Monrobot XI

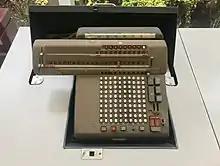
Paper tape "add-punches" used for data entry and coding had numeric-only keyboards resembling this classic electromechanical calculator

The computer could be programmed using an assembly language system called QUIKOMP, but its simple machine language instruction set and slow operation speed encouraged many programmers to code directly in numeric opcodes. A reference card was available to help in remembering the numeric opcodes and data codes. Bits were idiosyncratically numbered on the control panel from 16 (MSB, leftmost) down to 1 (LSB, rightmost), although the programmer's manual numbered them from 15 to 0 in a more standard manner.